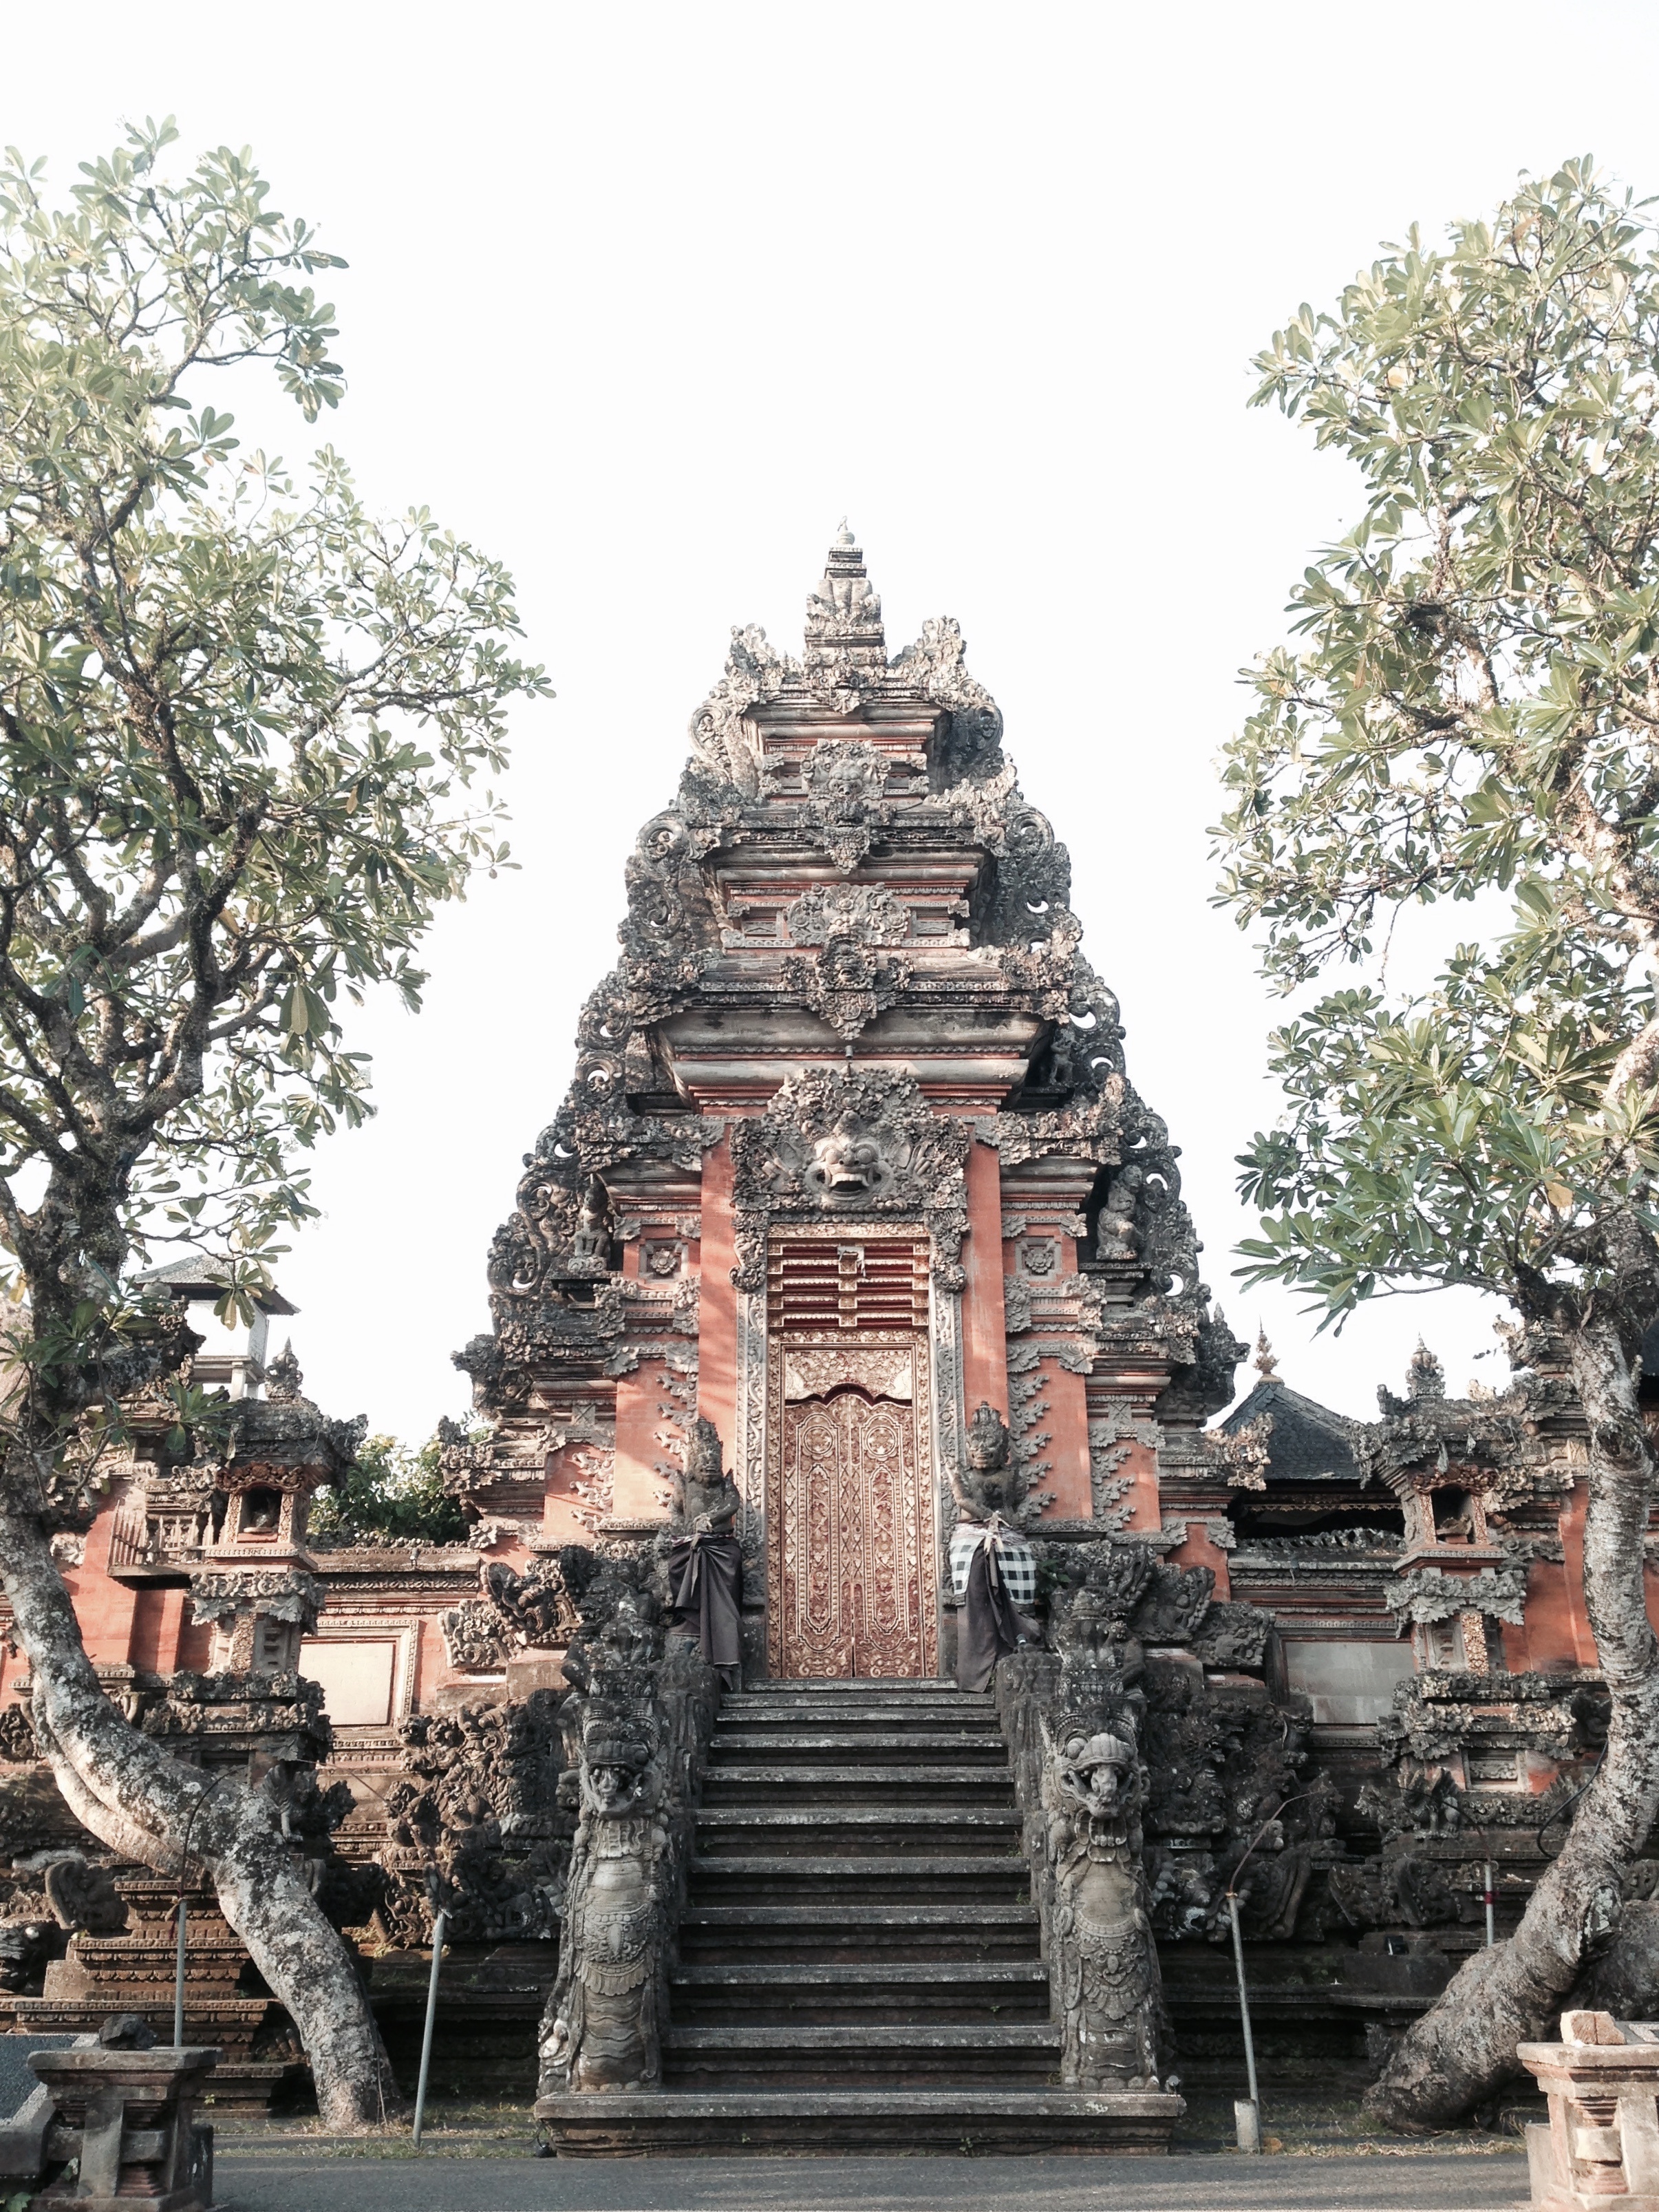
building, tower, ancient, landmark, place of worship, temple, ruins, shrine, china, chinese architecture, pagoda, wat, indonesian, archaeological site, unesco world heritage site, hindu temple, historic site, ancient history